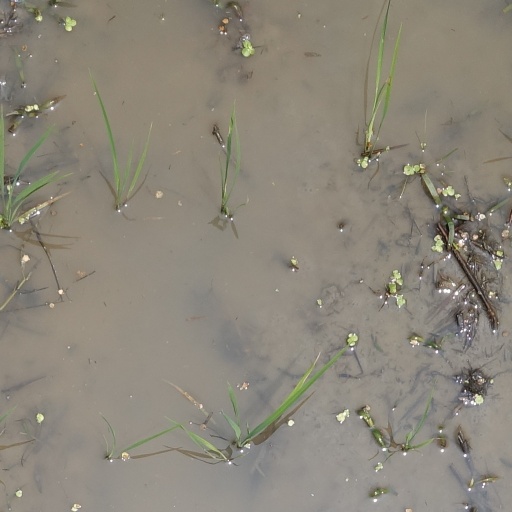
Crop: rice